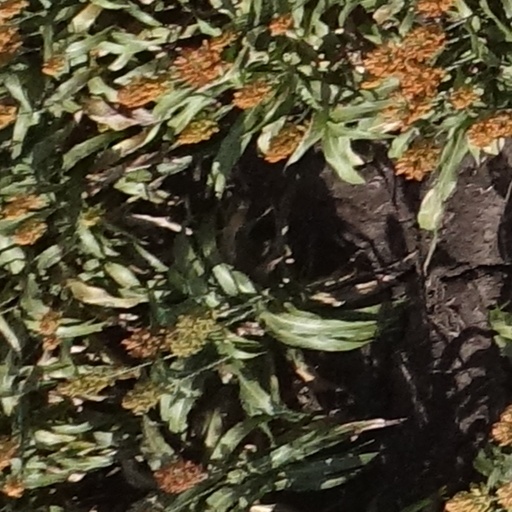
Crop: sorghum